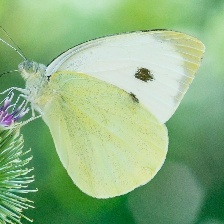
Species: CABBAGE WHITE
Butterfly family (ImageNet category): cabbage_butterfly